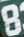
Number: 8